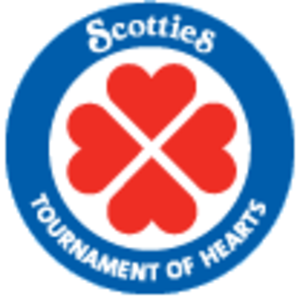
Le Tournoi des Cœurs Scotties est le tournoi de championnat annuel de curling féminin au Canada sanctionné par l'Association canadienne de curling. Cette compétition a d'abord été connue sous le nom de Championnat canadien de curling féminin. L'équipe gagnante du tournoi représente ensuite le Canada au volet féminin du Championnats du monde de curling. Depuis 1985, l'équipe gagnante reçoit aussi un droit de participation automatique au championnat canadien de l'année suivante en tant qu'Équipe Canada et ce sans avoir à se qualifier en gagnant la compétition de la province ou elle réside.